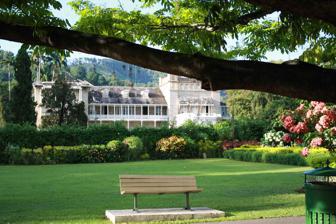
Building: President's House, Trinidad and Tobago
Country: Trinidad and Tobago
Year built: 1876
Official residence in Trinidad, Trinidad and Tobago President's House President's House from the Royal Botanic Gardens General information Type Official residence Location Port of Spain , Trinidad Country Trinidad and Tobago Coordinates 10°40′40″N 61°30′43″W / 10.677646°N 61.511979°W / 10.677646; -61.511979 Current tenants President of Trinidad and Tobago Inaugurated 1876 Owner Government of Trinidad and Tobago President's House is the official residence of the president of Trinidad and Tobago , located in the capital city Port of Spain , Trinidad and Tobago . It is next to the Royal Botanic Gardens . History In 1895, when it was the Governor's House (Government House) A previous building on the site, known as "The Cottage," had been used as the governor's residence since 1867. This residence, replacing it, was built in 1876. The stone facade is local blue limestone . The roof is covered with Welsh Dutchess slate. The building contains Victorian columns and railings with Victorian Italianate style arched portals and loggias. The mansion was used as the home of the governor of Trinidad and Tobago from 1876 to 30 April 1958, when it became the residence of the governor-general of the West Indies Federation . Trinidad and Tobago attained independence on 31 August 1962. The mansion was then used as a museum and art gallery for a period, until it again became the residence of the governors-general. When Trinidad and Tobago became a republic in 1976, the governor-general's mansion was subsequently designated as "The President's House", and became the residence of the president of the Republic of Trinidad and Tobago. Present day Today, as well as being the president's private residence, the mansion is used for national awards and swearing-in ceremonies, as well as diplomatic receptions. The president's office is located in a separate building on the grounds of the mansion. Wikimedia Commons has media related to President's House in Trinidad . References